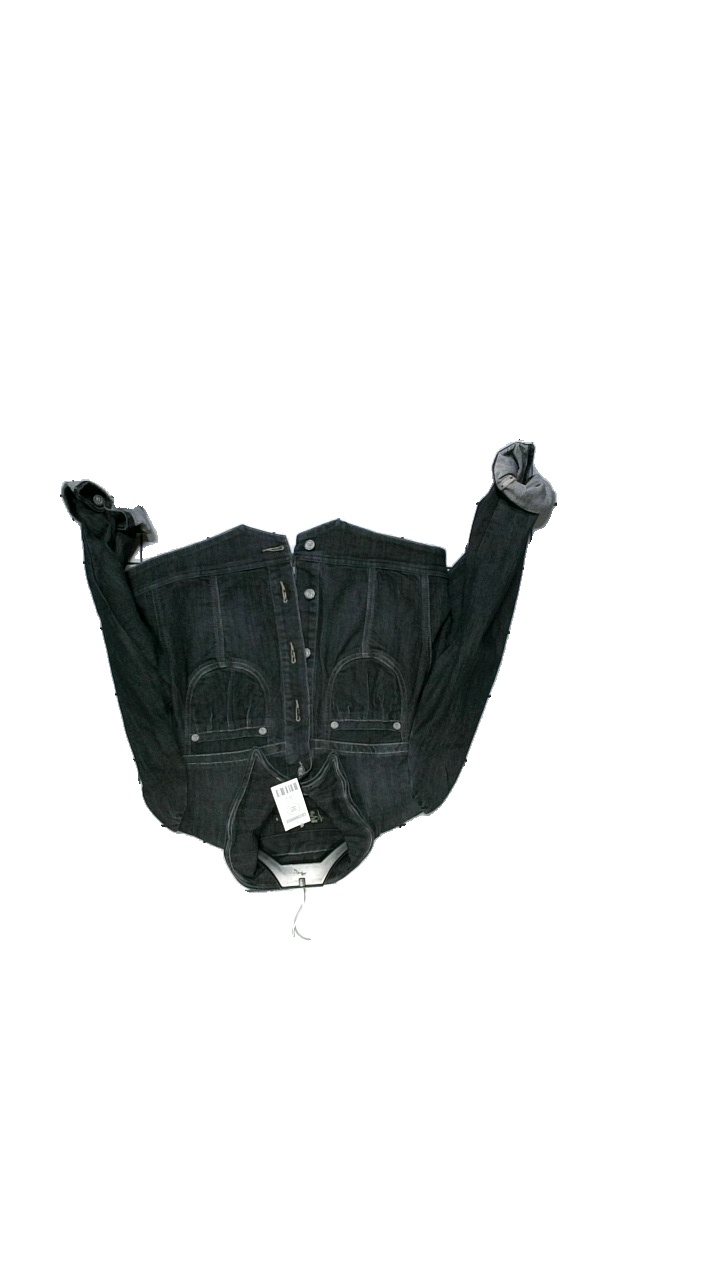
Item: Denim Jacket (Ladies)
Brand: Zay
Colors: Black
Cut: Cropped
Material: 100% Cotton
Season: Summer
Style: Denim
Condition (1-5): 4
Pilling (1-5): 3
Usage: Reuse
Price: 100-150